Asaphodes beata

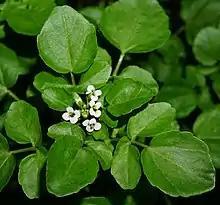
"Nasturtium officinale", introduced host species

This species inhabits native forest and scrub. Hudson stated that the larvae of this species feed on watercress. Larvae have also been found feeding on plants on the forest floor including on native herb plants in the genera "Epilobium", "Cardamine", and "Stellaria". Adults are said to be attracted to the flowers of the white rātā.